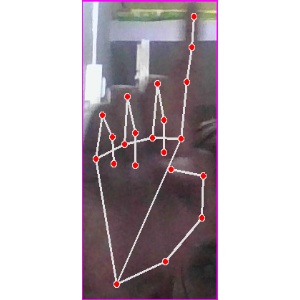
अक्षर: क